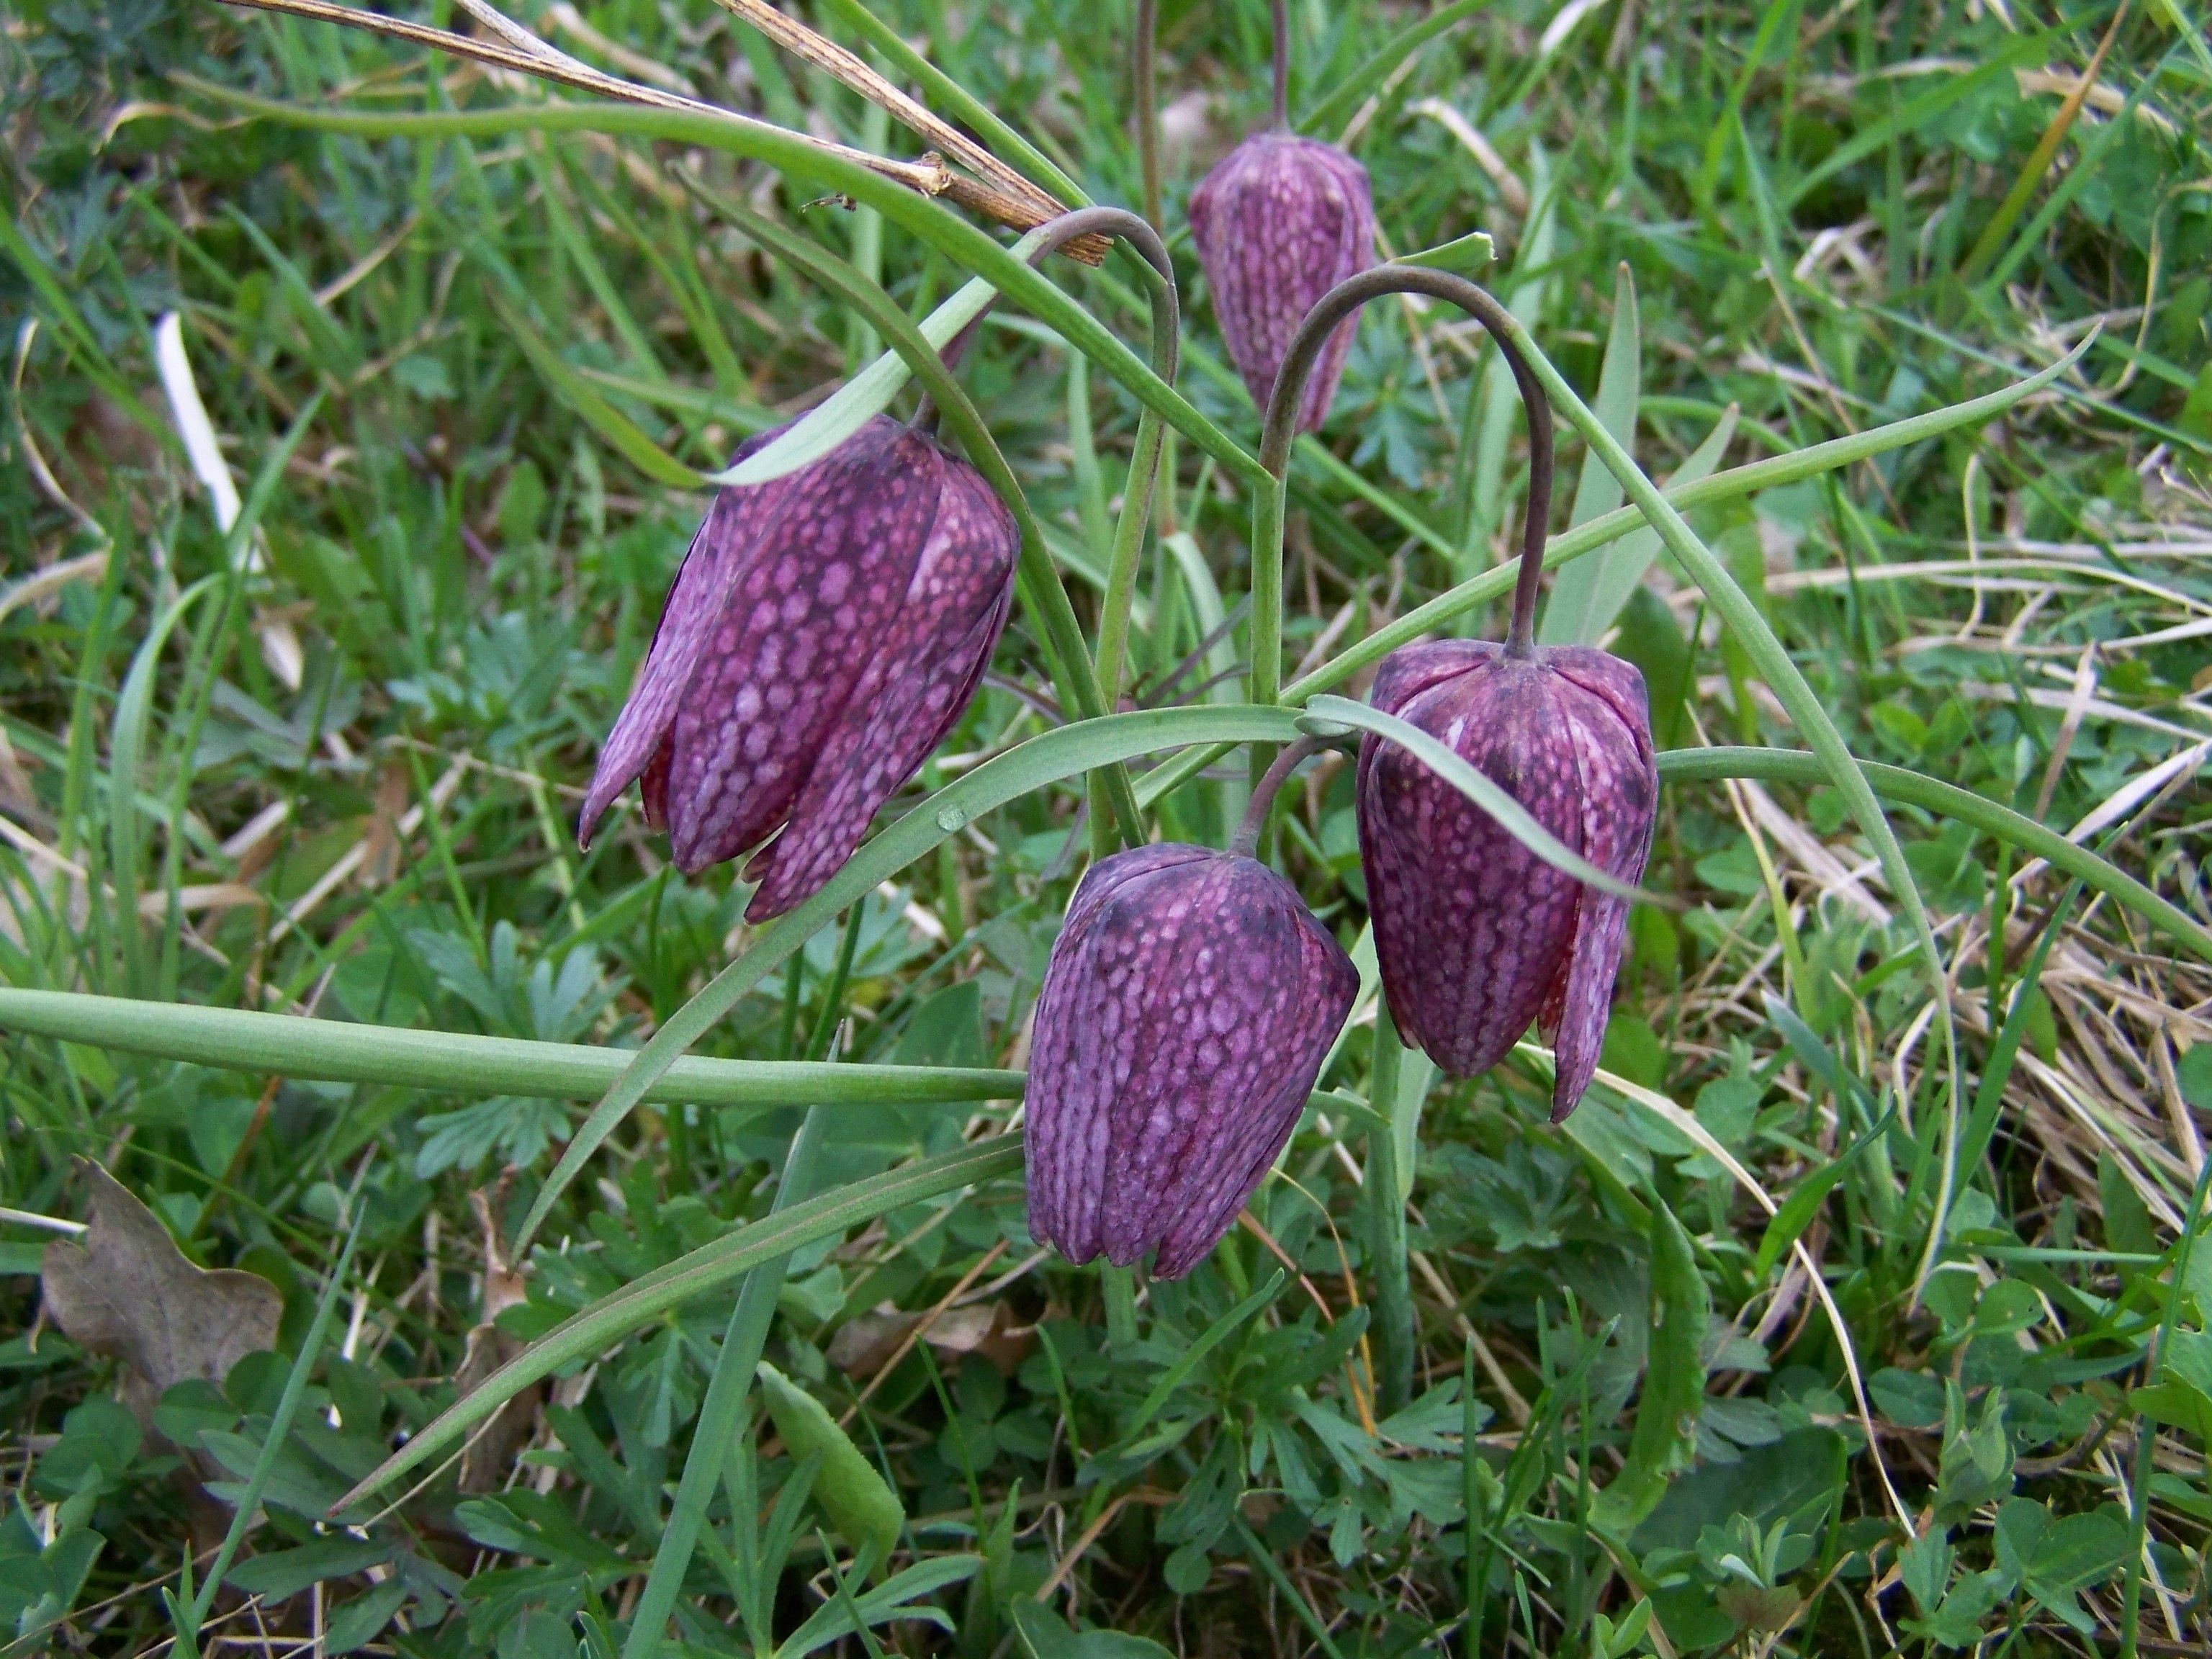
nature, grass, plant, meadow, flower, flora, fritillaria, flowering plant, lily family, subshrub, snake's head, chessboard flower